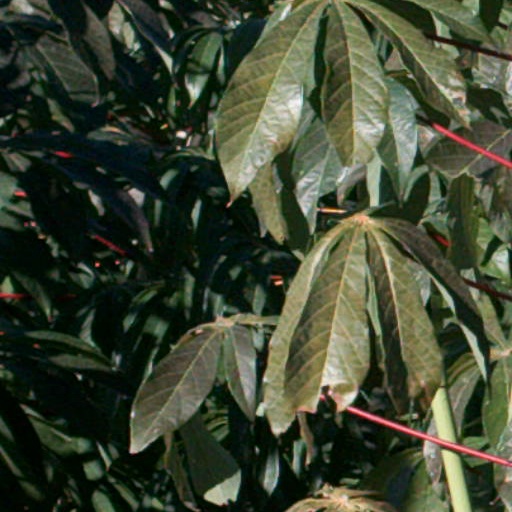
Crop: cassava